Phoenix, Arizona

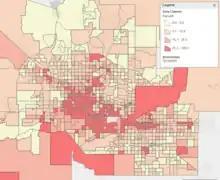
Percent of people living in poverty across metro Phoenix; the darker the red, the higher the concentration of poverty.

Phoenix has a hot desert climate (Köppen: "BWh"), typical of the Sonoran Desert, and is the largest city in the Americas in this climatic zone. Phoenix has long, extremely hot summers and short, mild winters. The city is within one of the world's sunniest regions, with its sunshine duration comparable to the Sahara region. With 3,872 hours of bright sunshine annually, Phoenix receives the most sunshine of any major city on Earth. Average high temperatures in summer are the hottest of any major city in the United States. On average, there are 111 days annually with a high of at least , including most days from the end of May through late September. Highs top an average of 21 days during the year. On June 26, 1990, the temperature reached an all-time recorded high of . The annual minimum temperature in Phoenix is in the mid-to-low 30s. It rarely drops to or below. Snow is rare.